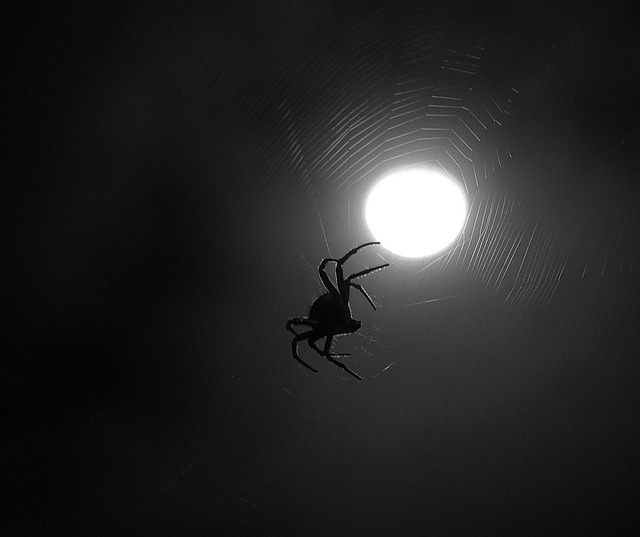
Label: spider